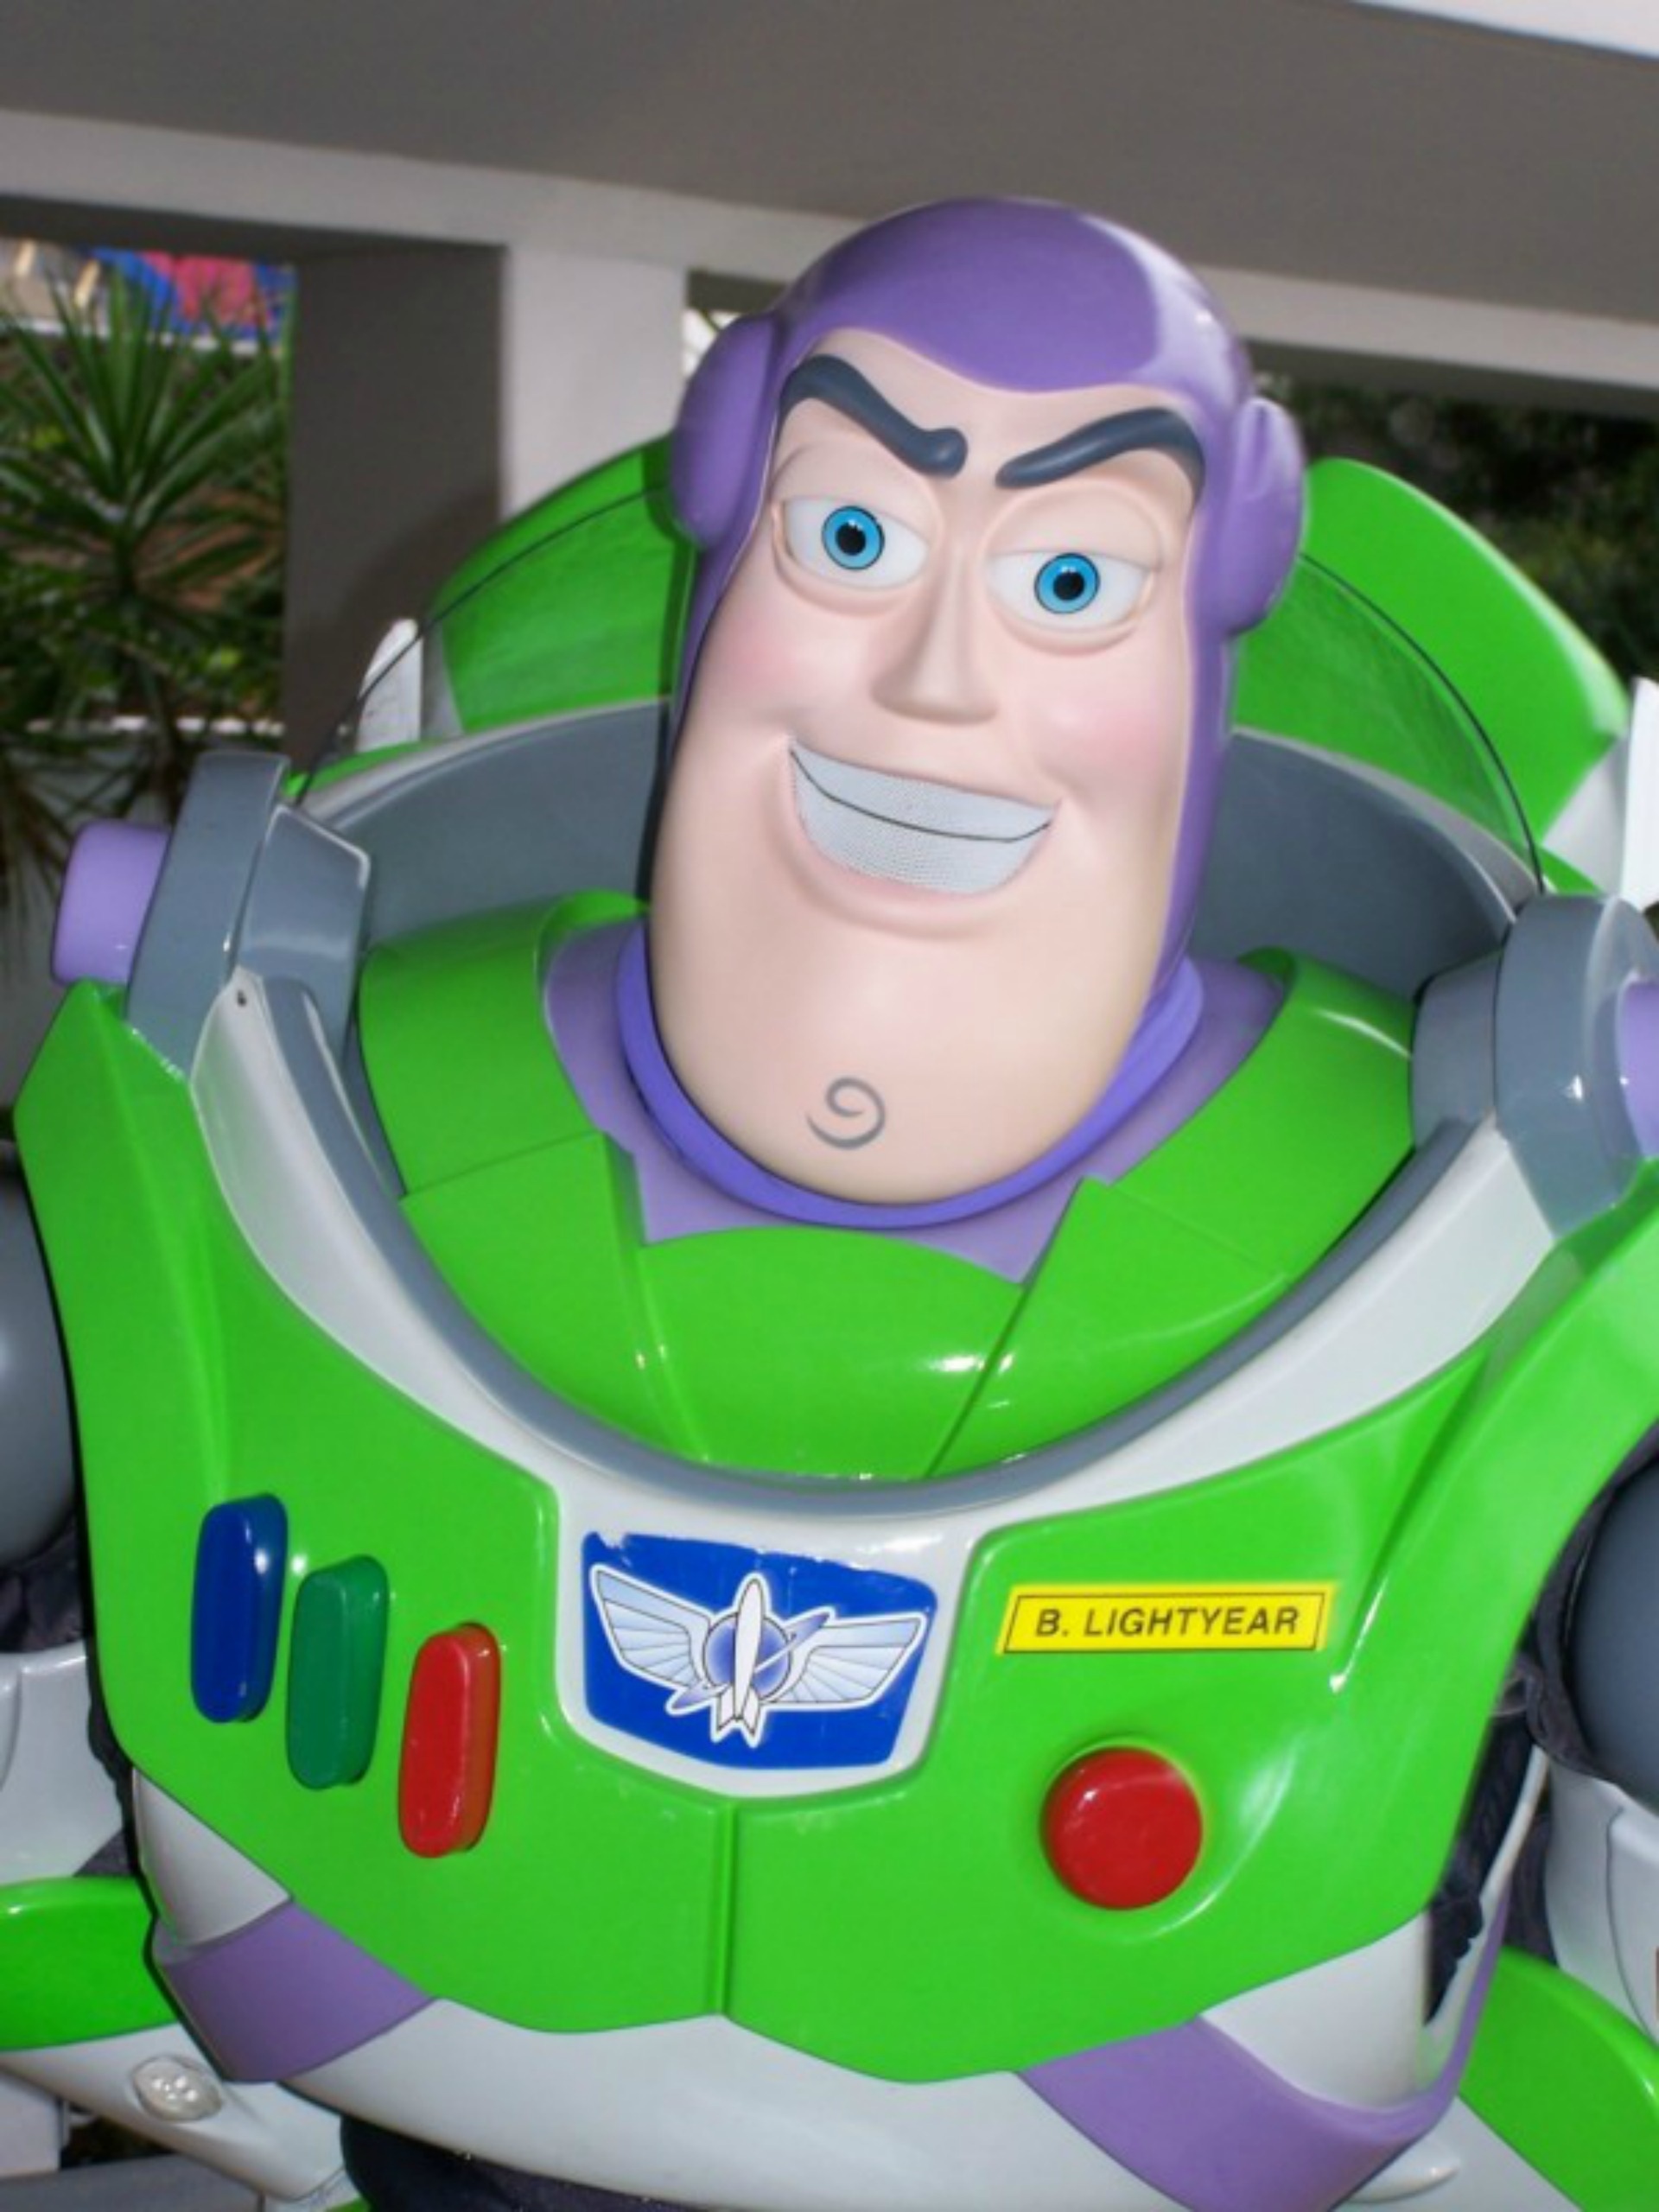
play, dessert, cake, birthday cake, disney, games, inflatable, magic kingdom, pixar, buzz lightyear, toy story